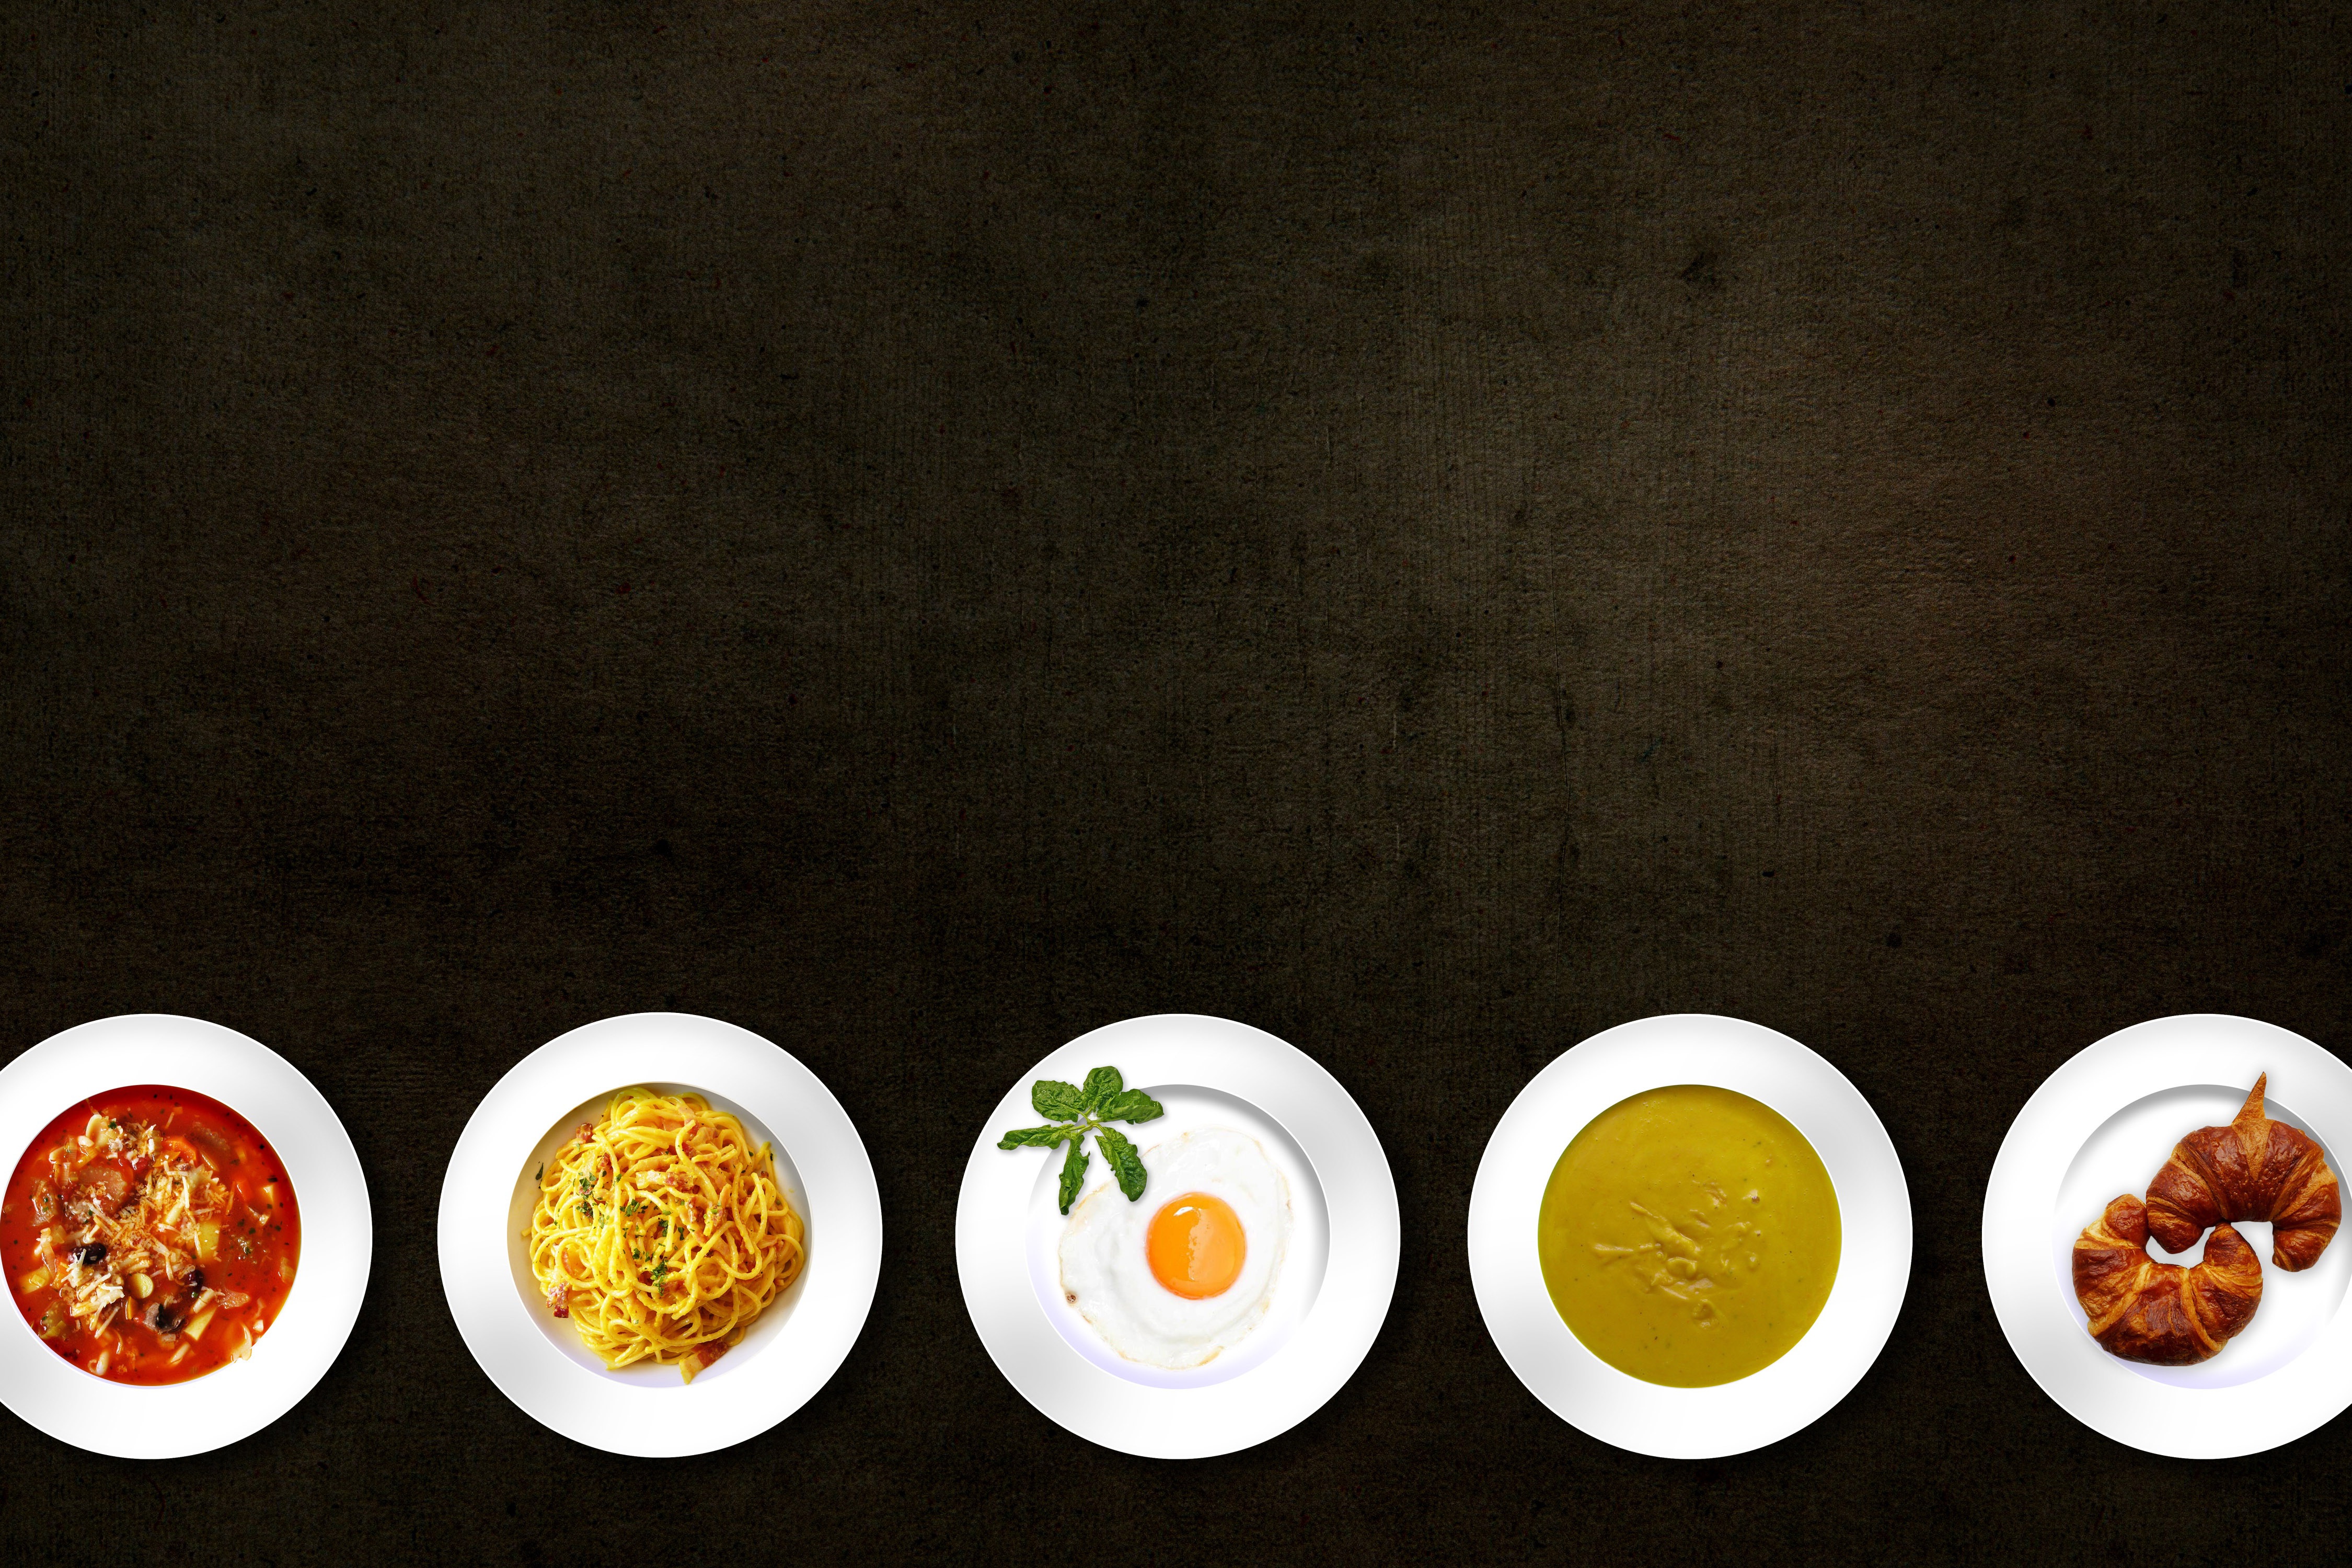
dish, food, cuisine, ingredient, meal, dishware, indian cuisine, comfort food, lunch, plate, produce, steamed rice, recipe, tableware